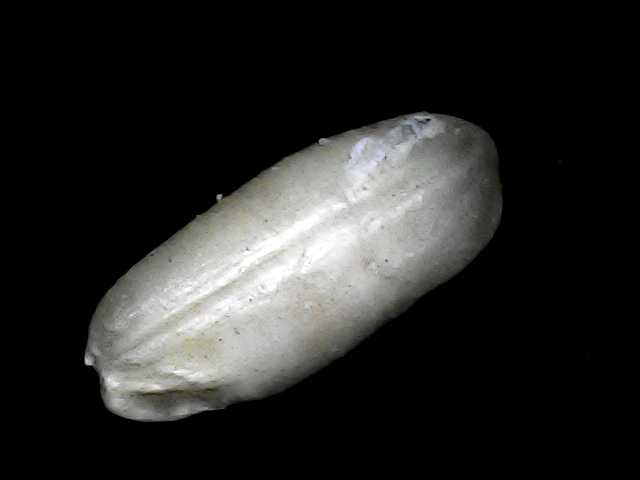
Rice variety: BD33